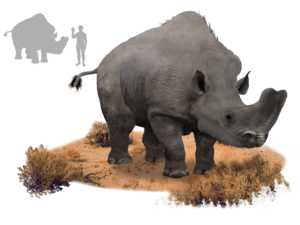
Embolotherium est un genre éteint de périssodactyles rattaché à la famille des Brontotheriidae qui a vécu en Mongolie intérieure et extérieure au cours de l'Éocène.